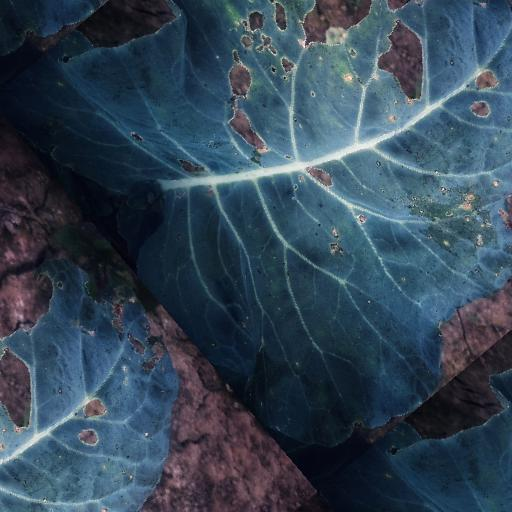
Label: Black Rot